Alice Henderson Strong House

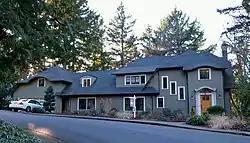
The Strong House in 2013

The Alice Henderson Strong House is a house located in southwest Portland, Oregon listed on the National Register of Historic Places.